Hearts and Minds (Vietnam War)

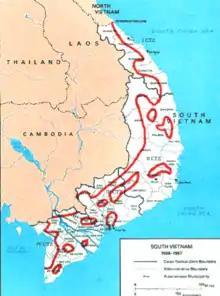
Approximate zones of control in South Vietnam at the time of the signing of the Paris Peace Accords, January 1973.

Hearts and Minds or winning hearts and minds refers to the strategy and programs used by the governments of South Vietnam and the United States during the Vietnam War to win the popular support of the Vietnamese people and to help defeat the Viet Cong insurgency. Pacification is the more formal term for winning hearts and minds. In this case, however, it was also defined as the process of countering the insurgency. Military, political, economic, and social means were used to attempt to establish or reestablish South Vietnamese government control over rural areas and people under the influence of the Viet Cong. Some progress was made in the 1967–1971 period by the joint military-civilian organization called CORDS, but the character of the war changed from a guerrilla war to a conventional war between the armies of South and North Vietnam. North Vietnam won in 1975.